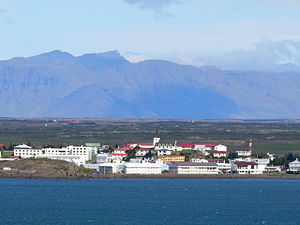
Borgarnes
Borgarnes er en by på et lille næs på nordsiden af fjorden Borgarfjörður i Island. I byen bor 1.875 mennesker, og den ligger cirka 60 km nord for landets hovedstad, Reykjavík. Den er forbundet med resten af Island med den næstlængste bro i landet, Borgarfjarðarbrú. Borgarnes er den største by i kommunen Borgarbyggð.